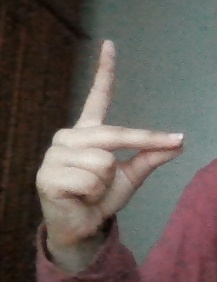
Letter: ta